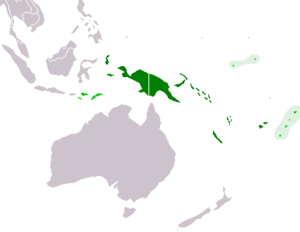
La Mélanésie est l'un des trois grands groupes « traditionnels » d'îles de l'océan Pacifique qui, ensemble, forment l'Océanie. Ce regroupement géographique est aujourd'hui contesté par une partie des géographes, mais il reste très couramment employé, y compris par les pays concernés.